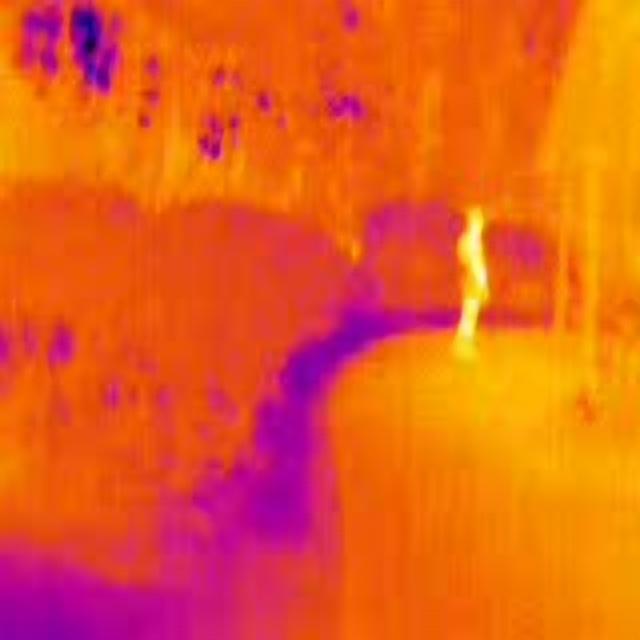
Detected objects:
label: person